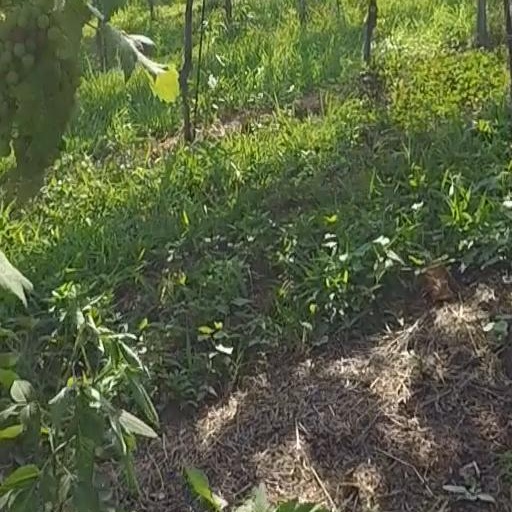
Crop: grape